Gethu Dinesh

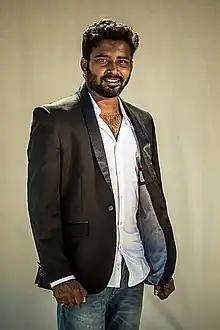
Ravi in 2022

Dinesh Ravi (born 27 September 1984), known professionally as Attakathi Dinesh, is an Indian actor who has acts in leading roles primarily in Tamil cinema. He made his breakthrough playing the lead role in "Attakathi" (2012).